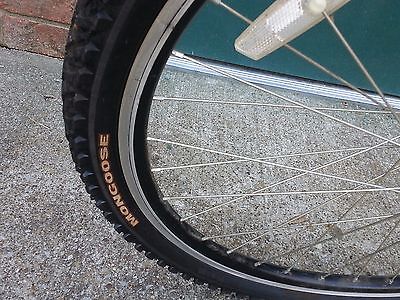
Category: bicycle